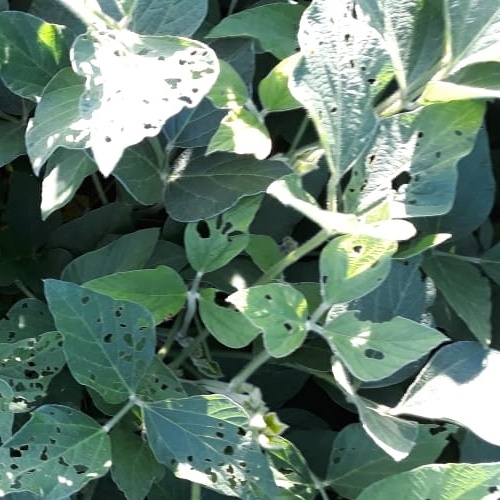
Label: Caterpillar